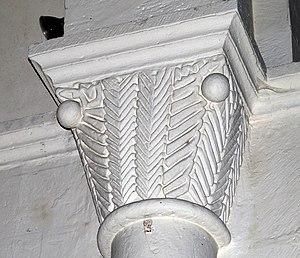
Chapiteaux de l'église Notre-Dame de Lestiac-sur-Garonne
L'église Notre-Dame est une église catholique située sur la commune de Lestiac-sur-Garonne, dans le département de la Gironde, en France.